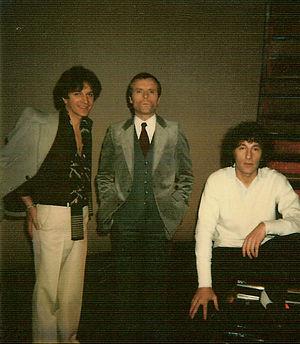
Dans les Studios de TF1 lors des éliminatoires du concours de chant des «
Pierre Melon, dit Pierre Douglas, est un journaliste, chansonnier et acteur français, né à Saint-Germain-en-Laye le 17 août 1941. Douglas est son deuxième prénom, son père ayant une grande admiration pour Douglas Fairbanks.
Âge tendre, la tournée des Idoles, souvent appelée Âge tendre et anciennement Âge tendre et têtes de bois, est une tournée musicale d'artistes de variétés ayant débuté leur carrière dans les années 1960 et 1970.
René-Louis Baron, né le 9 février 1944 à Romans-sur-Isère dans la Drôme et mort à Saint-Hilaire-les-Andrésis le 20 mai 2016, est un inventeur et auteur-compositeur-interprète français. Il débute à quatorze ans comme clarinettiste de jazz puis il entame un parcours de chanteur de scène en 1978.